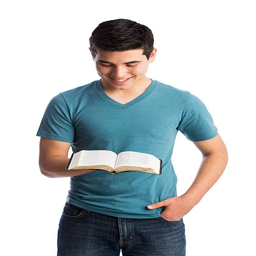
young man reading poetry book with hand in pocket